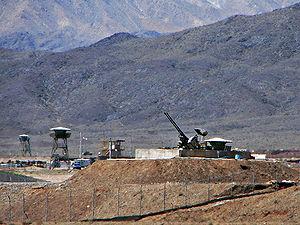
Natanz est une ville de la province d'Ispahan en Iran, située à 75 km au sud-ouest de Kashan.